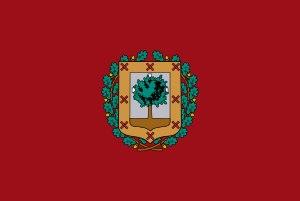
Le drapeau basque ou ikurriña est considéré et utilisé de façon informelle comme symbole national ou culturel par les Basques et pour les régions du Pays basque. Il est aujourd'hui le drapeau officiel de la communauté autonome du Pays Basque en Espagne depuis le statut d'autonomie de 1979. Son utilisation officielle dans la communauté de Navarre est sujet à polémiques, puisqu'elle a été interdite par la loi des Symboles de Navarre en 2003. Au Pays basque français, même s'il n'a pas de caractère officiel, son utilisation par les institutions est relativement courante.